Deep-water soloing

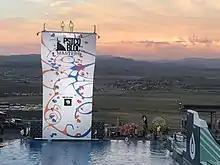
Psicobloc Masters, Olympic Park.

Deep-water soloing has its roots in Mallorca when in 1978, Miquel Riera became frustrated with the aid climbing routes in his local area so he went to Porto Pi, Palma with his friends Jaume Payeras, Eduardo Moreno, and Pau Bover to find routes they could free climb. This became Mallorca's first bouldering venue, and as time progressed, Riera moved onto the nearby sea cliffs where they established DWS routes. Riera and his companions named it "psicobloc" (translated into English, means "Psycho Bouldering"), and published articles and photographs in climbing magazines on their activities. Towards the end of the 1980s, Miquel, aided by Pepino Lopez, Xisco Meca, Pepe Link, and Miki Palmer, had discovered the short sea cliffs of "Cala Varques", "Cala Serena", and the impressive cliff in Porto Cristo, now known as "Cova del Diablo". Three notable routes were established at "Cova del Diablo": "Surfing in the Bar", "Surfer Dead", and "Surfing Bird".